Vilnius University

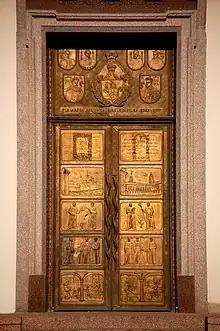
A bronze door at the Vilnius University Library commemorates the first Lithuanian book.

After the Partitions of Polish–Lithuanian Commonwealth, Vilnius was annexed by the Russian Empire. However, the Commission of National Education retained control over the academy until 1803, when Tsar Alexander I of Russia accepted the new statute and renamed it The Imperial University of Vilna (Императорскій Виленскій Университетъ). The institution was granted the rights to the administration of all education facilities in the former Grand Duchy of Lithuania. Among the notable personae were the curator (governor) Adam Jerzy Czartoryski and rector Jan Śniadecki.